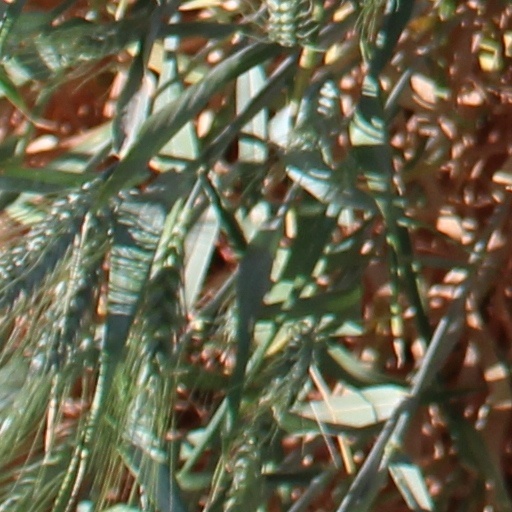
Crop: wheat